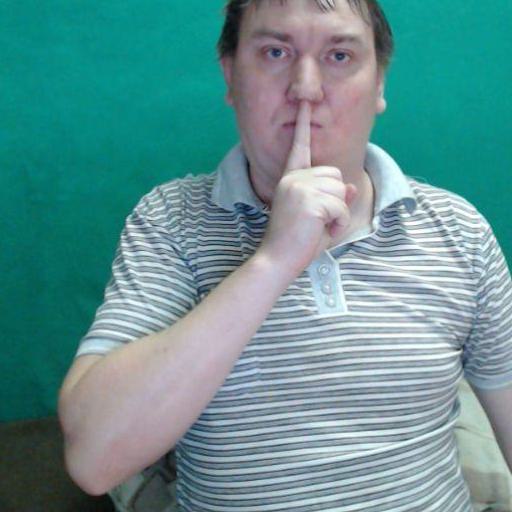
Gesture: mute